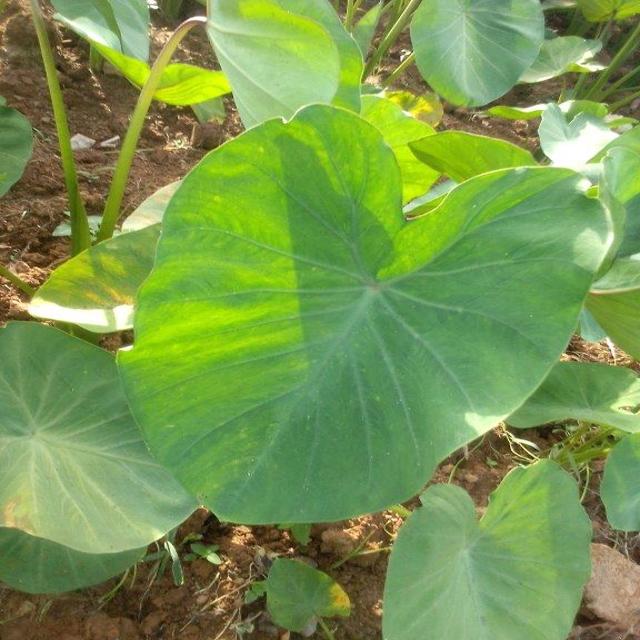
Label: Healthy